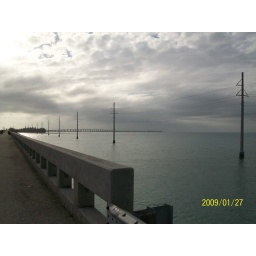
Overseas highway with 7 mile bridge in background